State funerals in the United Kingdom

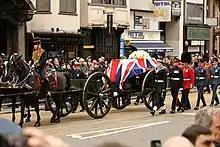
Horse-drawn gun carriage used for the "ceremonial" funeral of Margaret Thatcher.

Another distinction made between a state funeral and a ceremonial funeral is that a state funeral for a distinguished subject requires a message from the Sovereign to each of the Houses of Parliament, under the royal sign manual, informing them of the funeral and inviting their attendance. In the case of the state funeral for a deceased Sovereign, a message from the Earl Marshal, acting at the new Sovereign's command, informs the Houses of Parliament of the arrangements for the funeral and requires their attendance at the lying-in-state. Ceremonial funerals do not require such formal invitation of the Houses of Parliament by the Sovereign. Ceremonial funerals on the death of a member of the Royal Family are preceded by the approval of a motion in each House of Parliament directing that an address of condolence be presented on behalf of the House to the Sovereign. But such addresses are usual for the deaths of all members of the Royal Family, and are therefore moved even for deceased members of the Royal Family who will have private funerals. In the case of a state funeral for a distinguished subject, the parliamentary address takes a different format, because it is moved in reply to the Sovereign's message informing Parliament of the decision to hold a state funeral, and in this case the address thanks the monarch for the decision to hold a state funeral and for all arrangements made, and expresses Parliament's participation in the national grief. In the case of a state funeral for a deceased Sovereign, the new monarch writes a message to each House of Parliament a few days after his/her accession (and after the delivery to Parliament of the Earl Marshal's message regarding practical arrangements for the funeral), mentioning the demise of the late Sovereign and expressing his/her sentiments for the new reign, and both Houses of Parliament then reply with addresses expressing condolence for the death of the late monarch and assuring the new Sovereign of their allegiance.